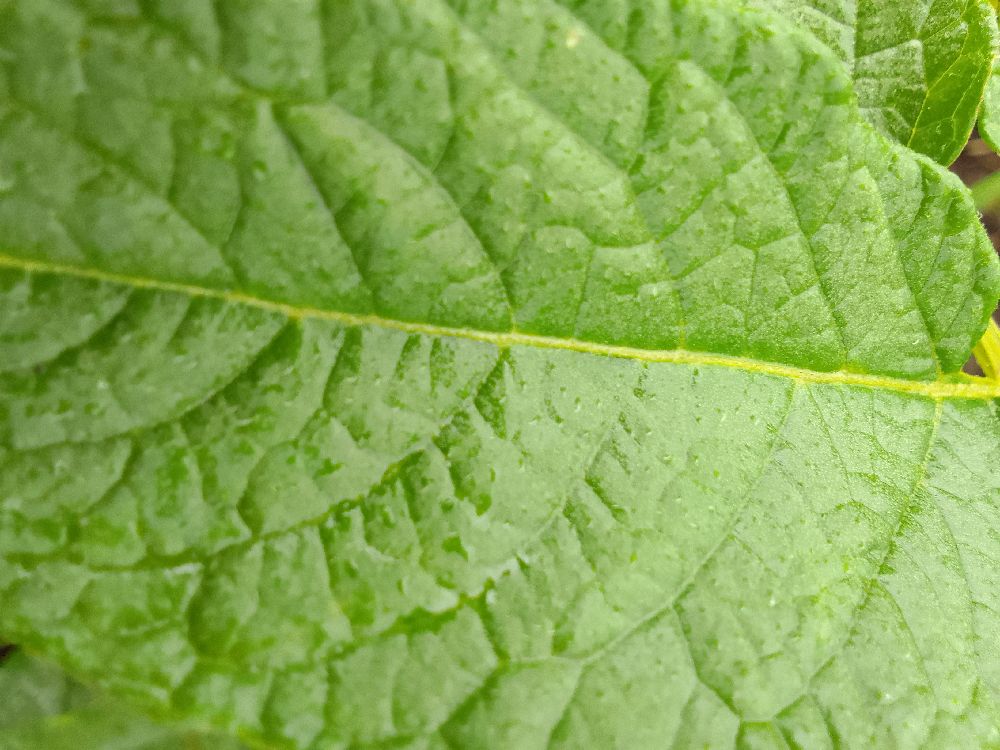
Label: Healthy